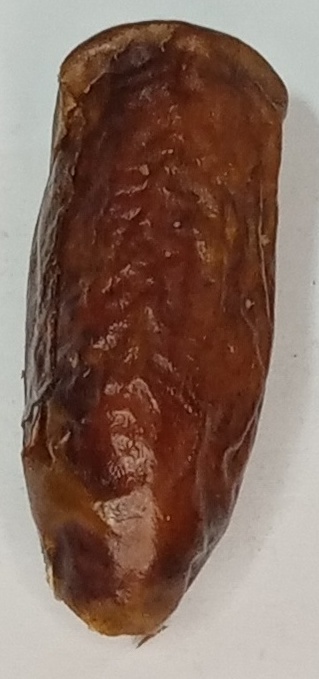
Variety: gajar
Size: large
Grade: grade-2